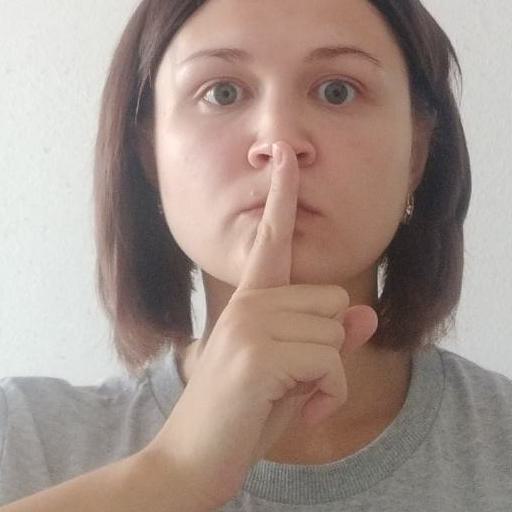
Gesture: mute